Dany Verissimo

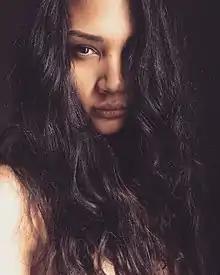
Dany Verissimo in 2017

Dany Verissimo is a French actress and model. She originally worked from 2001 to 2002 as a pornographic actress under the stage name Ally Mac Tyana before starting a mainstream career. She also uses the name Dany Verissimo-Petit.